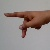
The image shows a hand gesture representing the letter 'P' in Indian Sign Language.